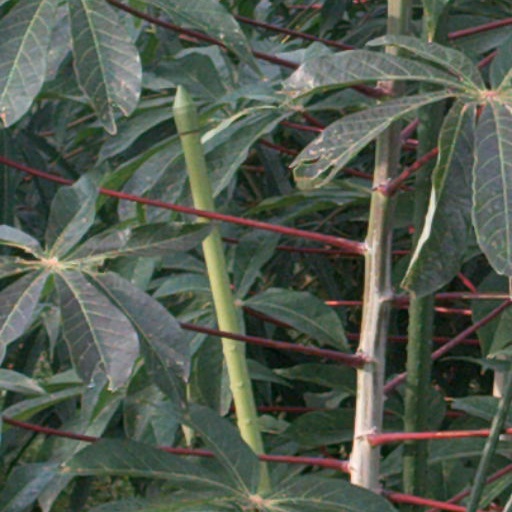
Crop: cassava